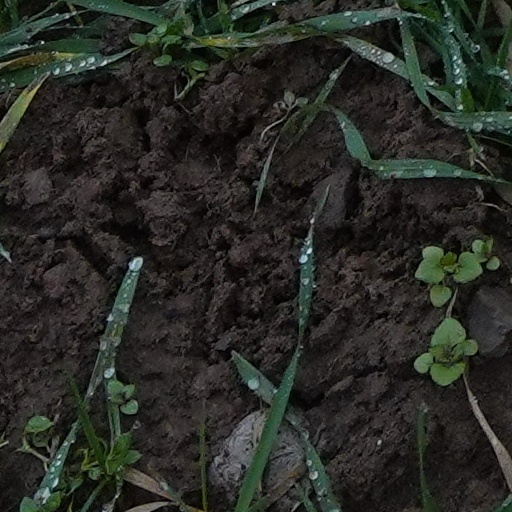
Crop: wheat